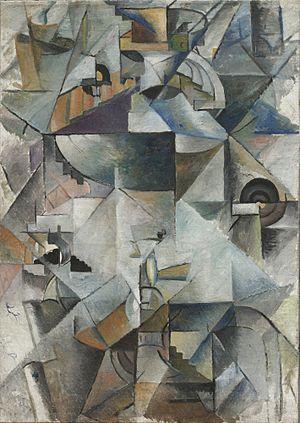
Le Cubisme est une exposition artistique au Centre national d'art et de culture Georges-Pompidou, à Paris, du 17 octobre 2018 au 25 février 2019. Portant sur le cubisme, elle a Brigitte Leal, Christian Briend et Ariane Coulondre pour commissaires.